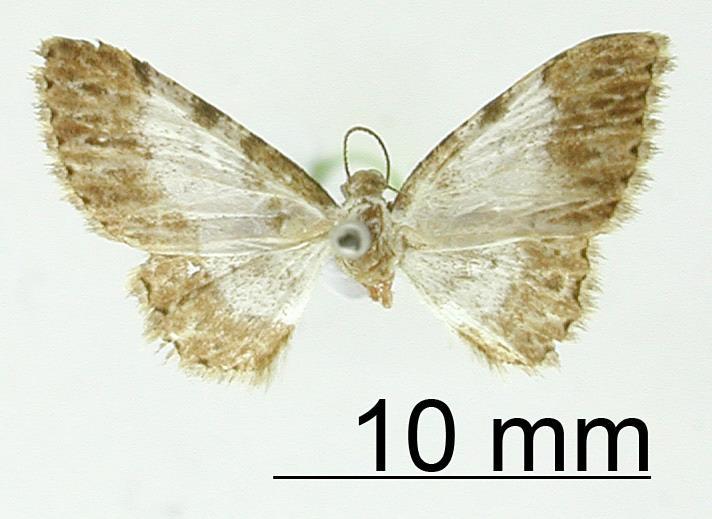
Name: Physocleora semirufa
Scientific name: Physocleora semirufa Dognin, 1912
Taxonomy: Animalia, Arthropoda, Insecta, Lepidoptera, Geometridae, Ennominae
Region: [Not Stated]
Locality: [Not Stated], Misiones, Argentina
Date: [Not Stated]